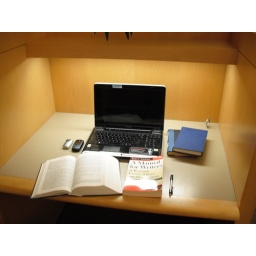
I researching a paper at one of the desks in the Biola library